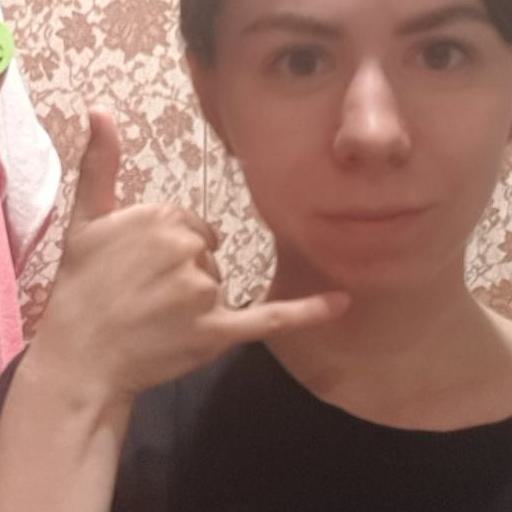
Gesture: call